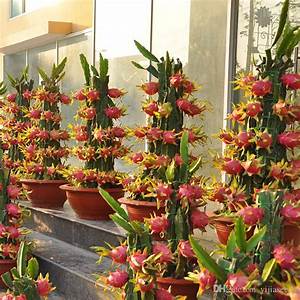
Label: Dragonfruit